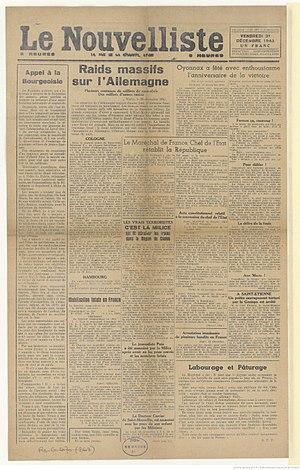
Page 1 de l'édition fictive du Nouvelliste de Lyon publiée et distribuée par les résistants lyonnais pour remplacer l'édition officielle.
Le Nouvelliste de Lyon était un journal quotidien français, basé à Lyon, publié du 15 mai 1879 au 27 août 1944.
Le faux numéro du Nouvelliste est une opération de propagande et de guerre psychologique menée par les Mouvements unis de la Résistance à Lyon le 31 décembre 1943. Cette opération consistait à réaliser et diffuser un faux exemplaire du Nouvelliste, un journal collaborationniste, afin de faire connaître les exploits des maquis, tout en ridiculisant le journal et les autorités.
La Résistance à Lyon est l'ensemble des mouvements clandestins qui luttent durant la Seconde Guerre mondiale contre l'occupant nazi et les collaborateurs à Lyon.